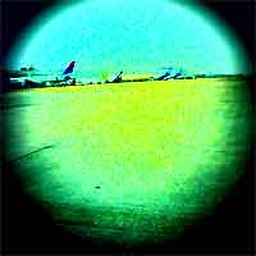
82. Snakes in the banana box